Albury

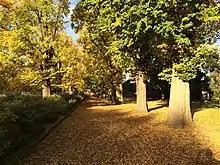
The Albury Botanic Gardens in autumn

The "Royal Commission on Sites for the Seat of Government of the Commonwealth" report of 1903 recommended Albury (along with Tumut) as the preferred candidate for the national capital, though the proposal met staunch opposition from residents. At a public meeting, just one member of parliament voted in favour of Albury – Isaac Isaacs, member for Indi. The lack of support for other places ultimately led to the selection of Canberra as the preferred site.